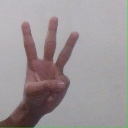
अक्षर: व